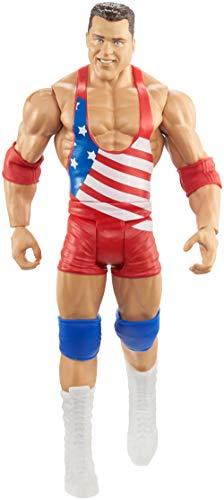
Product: WWE Kurt Angle Action Figure
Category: Toys & Games | Toy Figures & Playsets | Action Figures
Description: Get the WWE action going with this approximately 6-inch figure in "Superstar scale. ".
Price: $9.99
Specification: ProductDimensions:1.9x6.5x10.5inches|ItemWeight:5.1ounces|ShippingWeight:5.1ounces(Viewshippingratesandpolicies)|ASIN:B07KGRN2YZ|Itemmodelnumber:GCB56|Manufacturerrecommendedage:6-9years